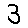
Label: 3